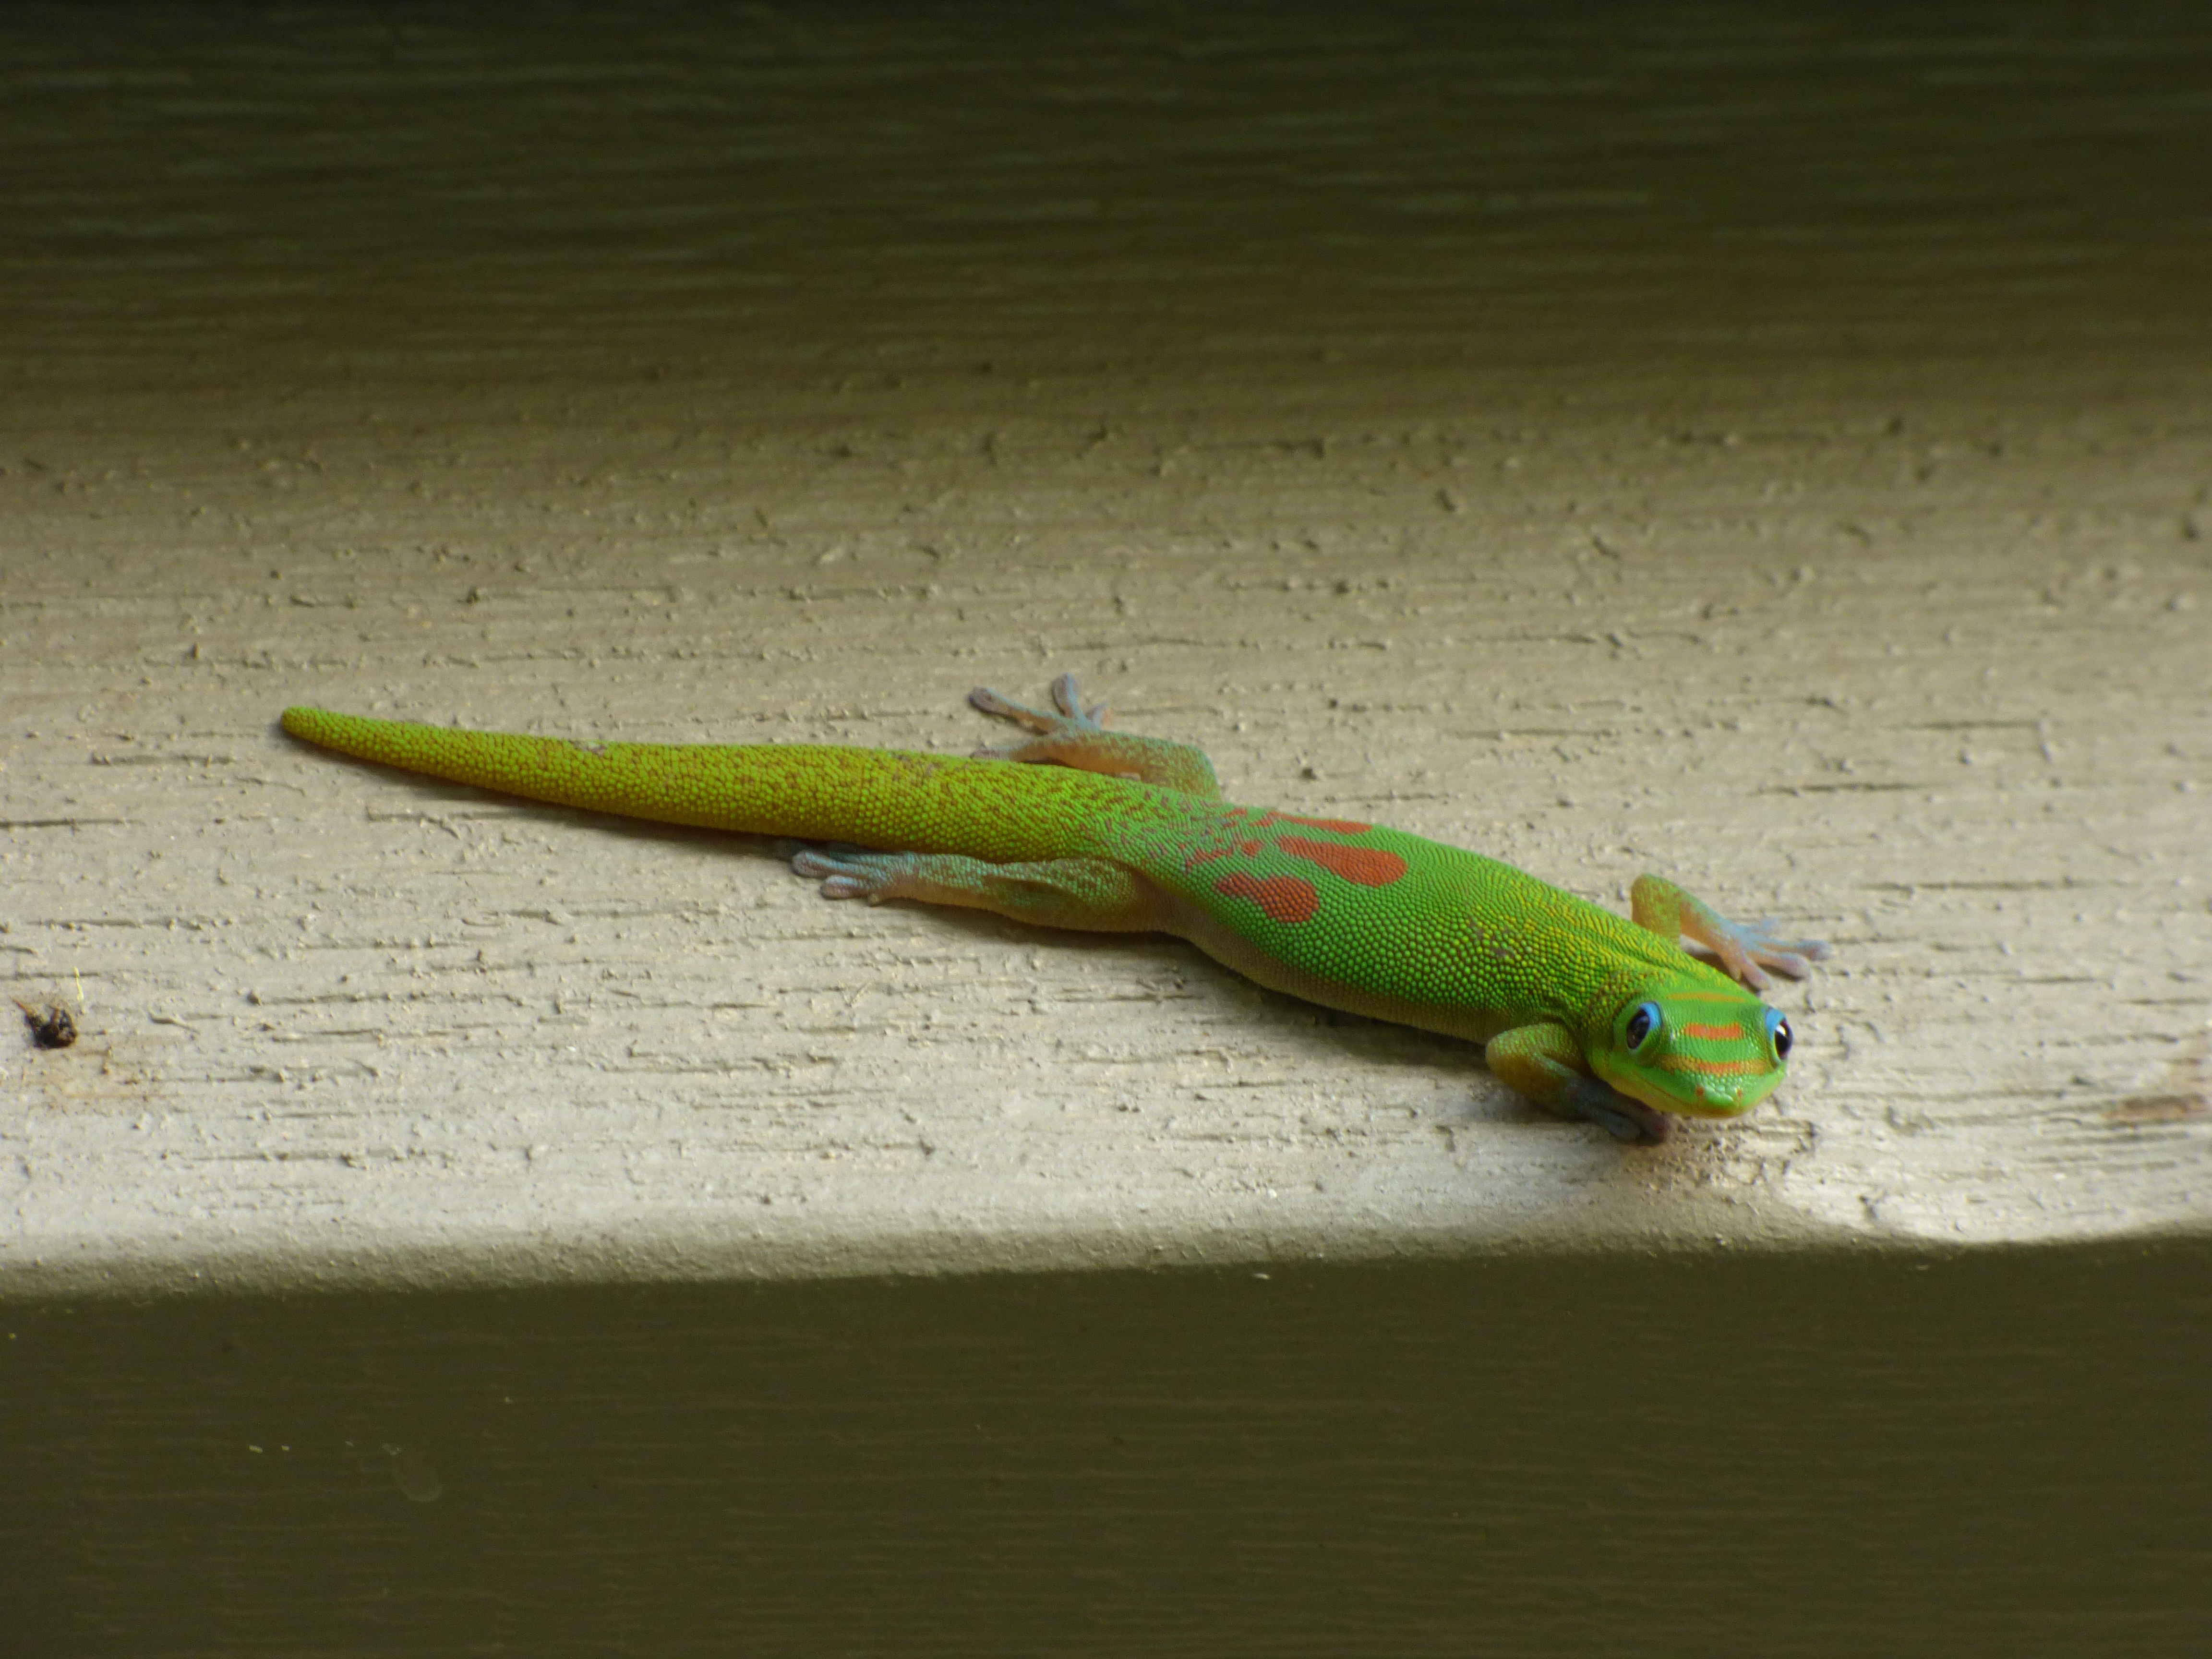
nature, animal, wildlife, wild, green, reptile, amphibian, hawaii, fauna, lizard, vertebrate, creature, habitat, dactyloidae